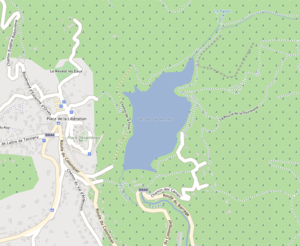
carte réalisée sur umap This map was created from OpenStreetMap project data, collected by the community. This map may be incomplete, and may contain errors. Don't rely solely on it for navigation.
Le lac du Revest résulte du barrage de Dardennes. Il tient son nom de la commune du Revest-les-Eaux située dans le Var en Provence-Alpes-Côte d'Azur.